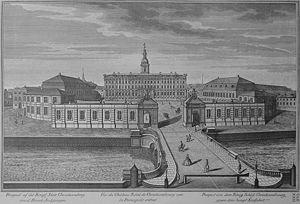
Vue du Cháteau Roïal de Christiansbourg vers la Principale entreé